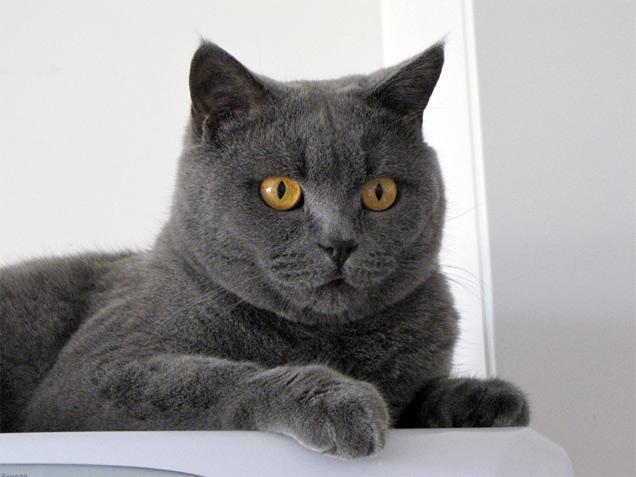
Breed: British Shorthair